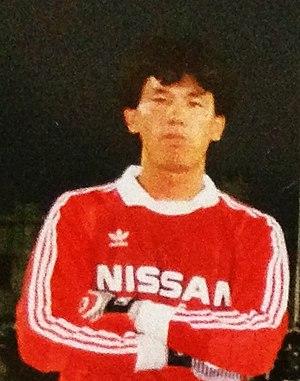
Shigetatsu Matsunaga est un footballeur japonais né le 12 août 1962 à Hamamatsu dans la préfecture de Shizuoka au Japon.